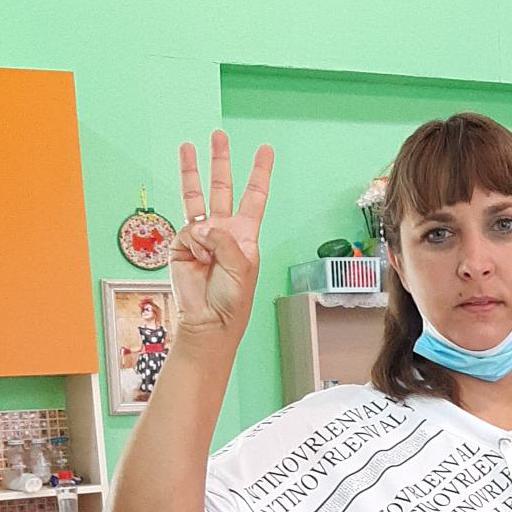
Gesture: three